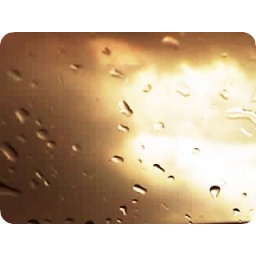
through the car window in a rainy day. taken on a cell hone. [edited]